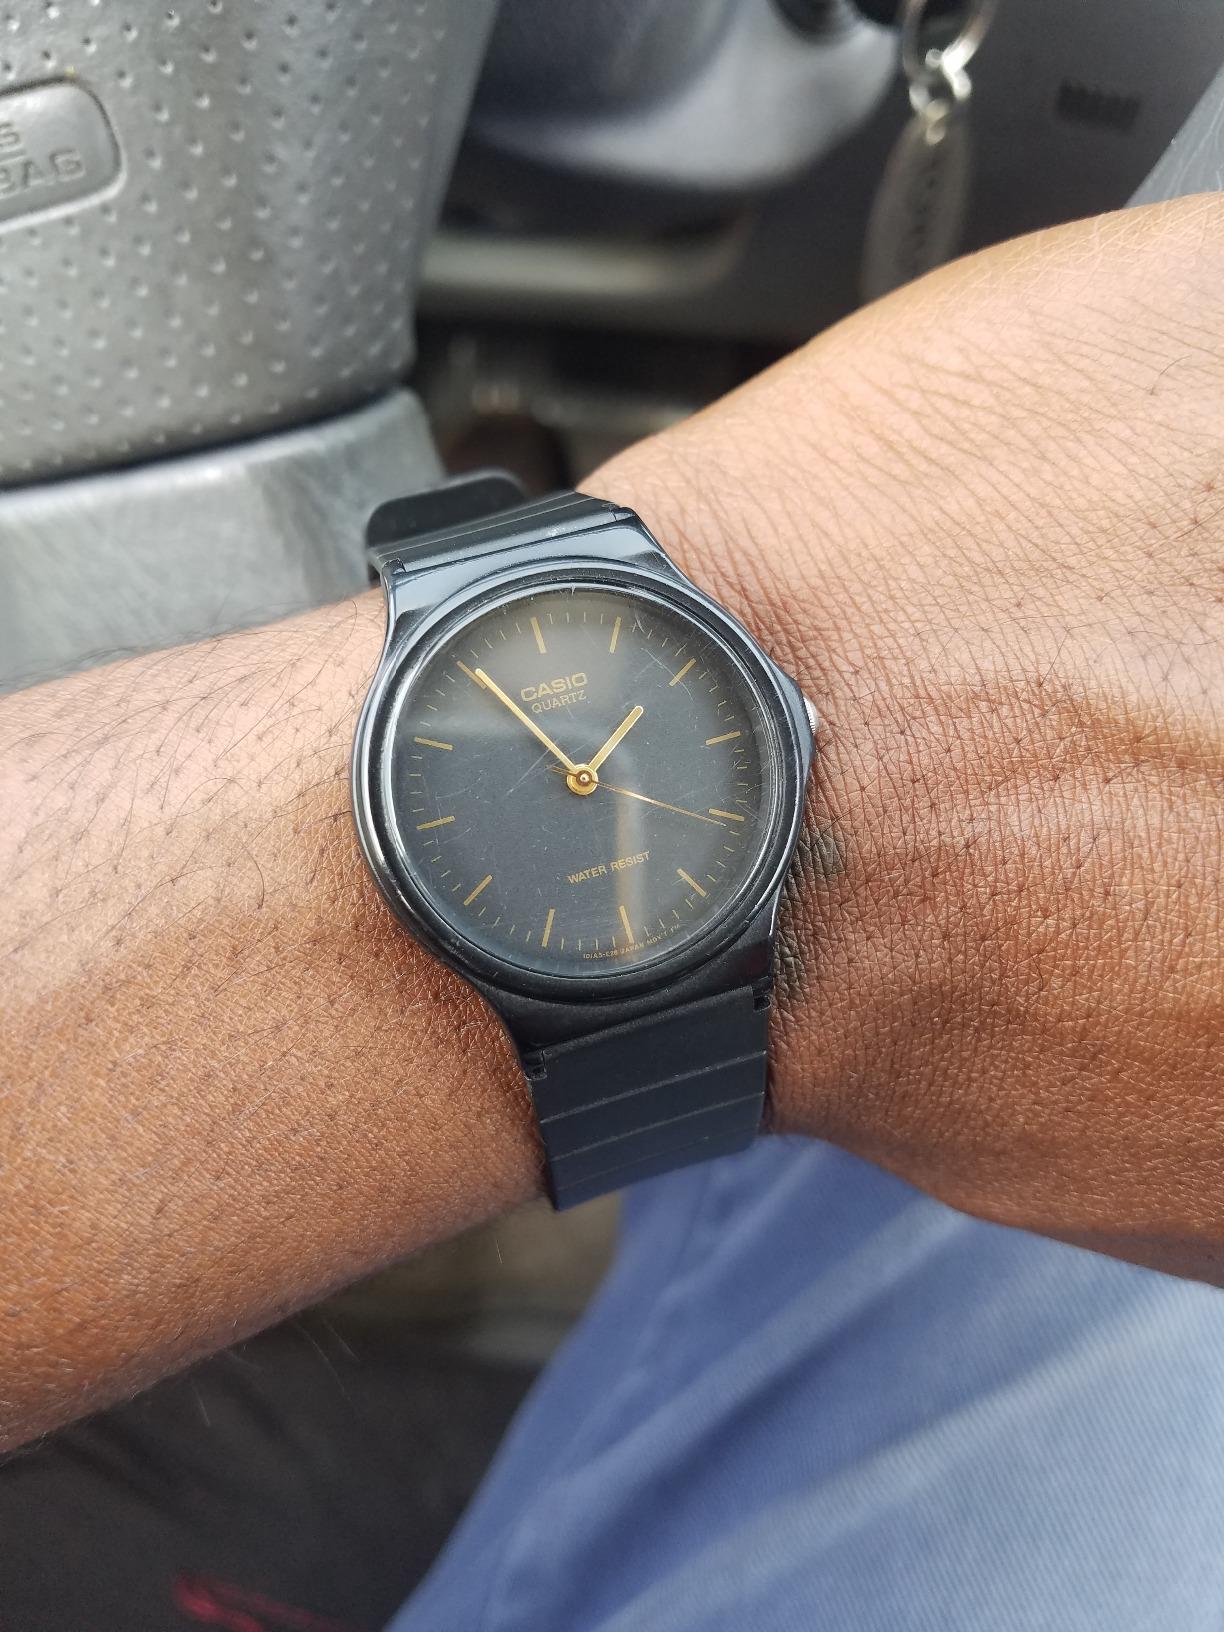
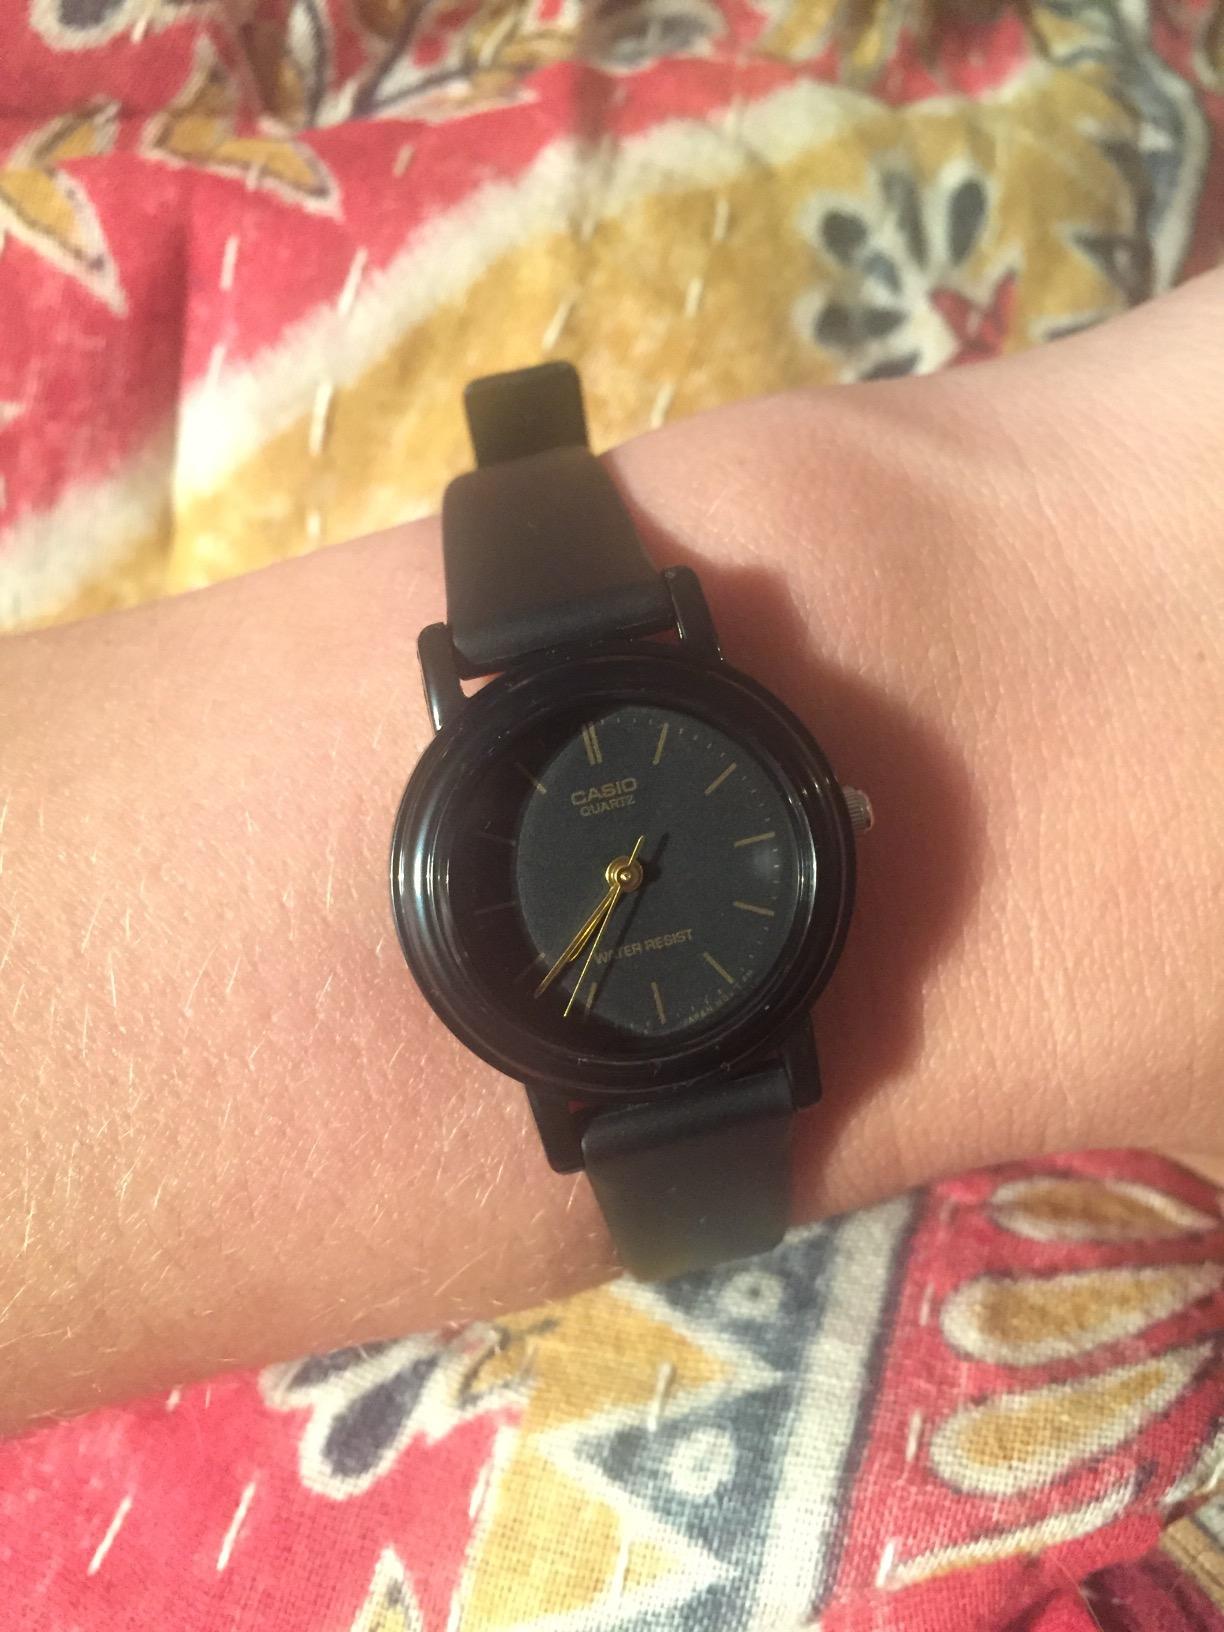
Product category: accessories_watch
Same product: no